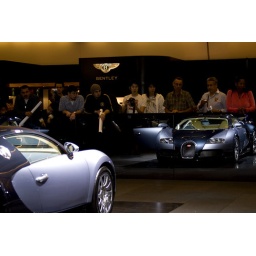
Mr. Veyron admiring himself in the mirror at the LA car show.